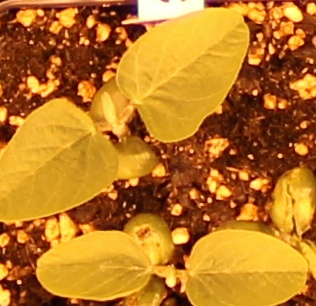
Label: Soybean